The Talking Eggs (picture book)

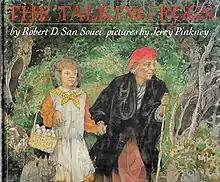
First edition

The Talking Eggs: A Folktale from the American South is a 1989 children's picture book by Robert D. San Souci and illustrated by Jerry Pinkney. It is an adaption of a Creole folktale about a young girl who is mistreated by her mother and older sister, meets an old woman in the woods, and receives some eggs that contains treasures.